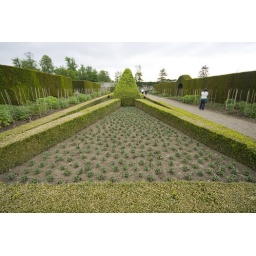
A triangular plant bed in the Rose Garden in the grounds of Castle Howard